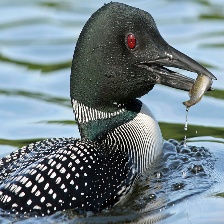
Species: COMMON LOON
Scientific name: GAVIA IMMER